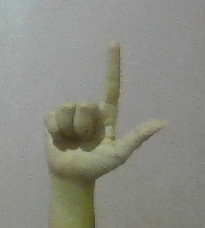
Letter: laam